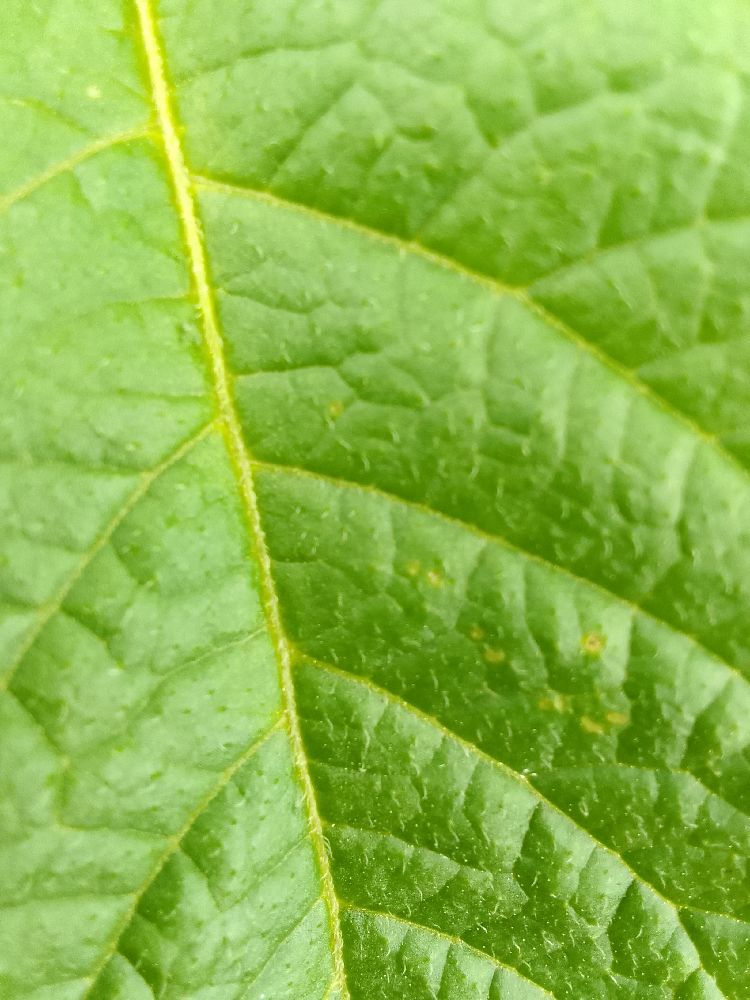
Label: Healthy